Wildlife of Ukraine

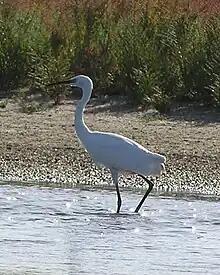
Little egret in Belosarayskoy Spit, Sea of Azov, Ukraine

There are 45,000 faunal species reported. Mammal species number about 108, birds number about 400 species (350 is also mentioned), there are 21 species of reptiles, fish (including subspecies) number about 170 (200 is also mentioned), and amphibians number 17 species. There are about 35,000 species of invertebrates which include insects (of which 12 species are reported endemic). The Carpathian and the Crimea region are the dominant habitats of endemic species. Some of the faunal taxon reported by Animal Diversity Web are the European ground squirrel ("Spermophilus citellus"), European bison ("Bison bonasus"), European shag ("Phalacrocorax aristotelis"), steppe polecat ("Mustela eversmanii") and Eurasian elk ("Alces alces").